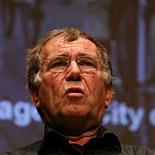
Age: 69